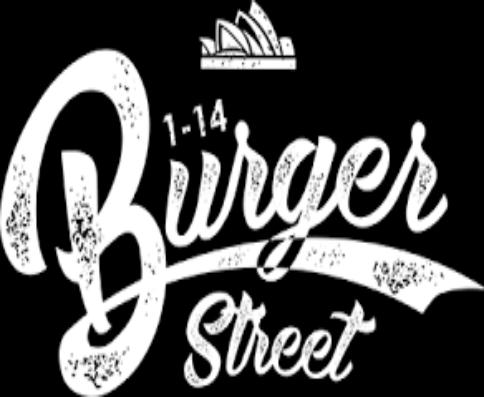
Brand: Burger Street
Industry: Food